Tahmasp I

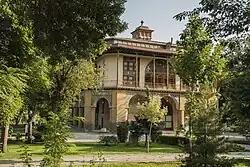
The Chehel Sutun in Qazvin is attributed to Shah Tahmasp

Abu'l-Fath Tahmasp Mirza was born on 22 February 1514 in Shahabad, a village near Isfahan, as the eldest son of Ismail I and his principal consort, princess Tajlu Khanum from the Mawsillu tribe of the Aq Qoyunlu confederation. According to the narrative told by Iranian "s" (coffeehouse storytellers), on the night of Tahmasp's birth, a storm erupted, with wind, rain, and lightning. Tajlu Khanum, feeling her labour pains beginning, suggested that the royal caravan camp in some village. The royal caravan thus headed to Shahabad. The (warden) of the village was a Sunni and did not let Tajlu Khanum enter his house, but a Shia resident of the village welcomed her into his modest house. By then, Tajlu Begum's pain had made her faint, and shortly after entering the house gave birth to a son. When the news reached Ismail, he was reportedly "heaped" with utmost joy and happiness, but refrained from seeing his son until his astrologers gave him an auspicious date to do so. When the auspicious hour arrived, the young boy was presented to Ismail and astrologers foresaw his future to be one entwisted with war and peace and that he would have many sons. Ismail named the boy Tahmasp after Ali, the first Imam, told him to do so in his dream. From the same parents, Tahmasp later had a brother, Bahram Mirza Safavi, and two sisters, Parikhan Khanum and Mahinbanu Soltanum, who all came to have important political and cultural roles.